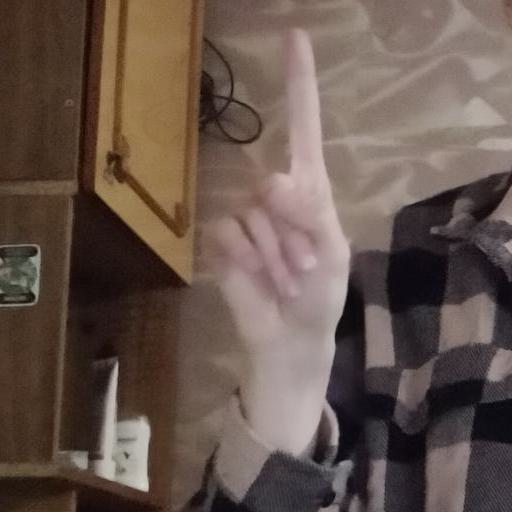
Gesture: one